Ford Galaxie

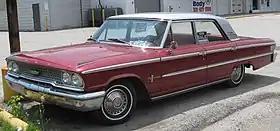
1963 Ford Galaxie 500 4-Door Sedan

The Ford Galaxie is a car that was marketed by Ford in North America from the 1959 to 1974 model years. Deriving its nameplate from a marketing tie-in with the excitement surrounding the Space Race, the Galaxie was offered as a sedan within the full-size Ford range throughout its production run. In the full-size segment, the model line competed against the Chevrolet Impala and Plymouth Fury.